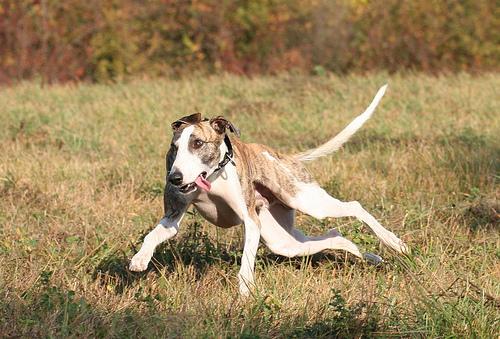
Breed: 234-n000065-whippet